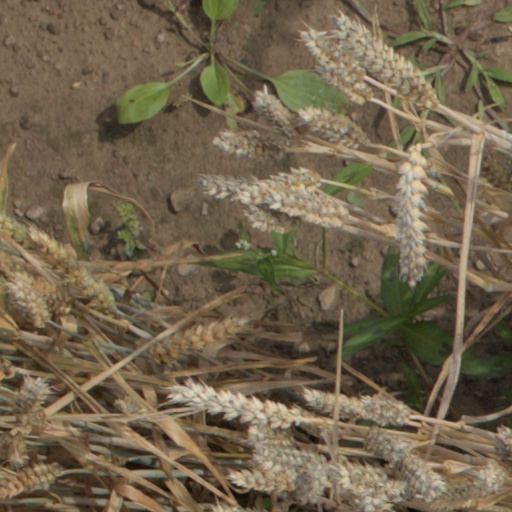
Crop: wheat